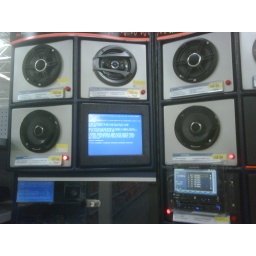
LOL spotted this in a Wal-Mart car audio section.